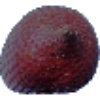
Label: salak